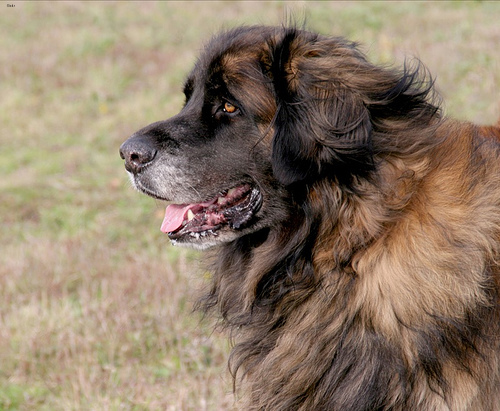
Animal: dog
Breed: leonberger